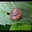
Label: snail